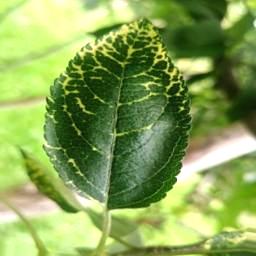
Label: Apple_Mosaic